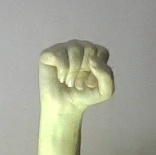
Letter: saad